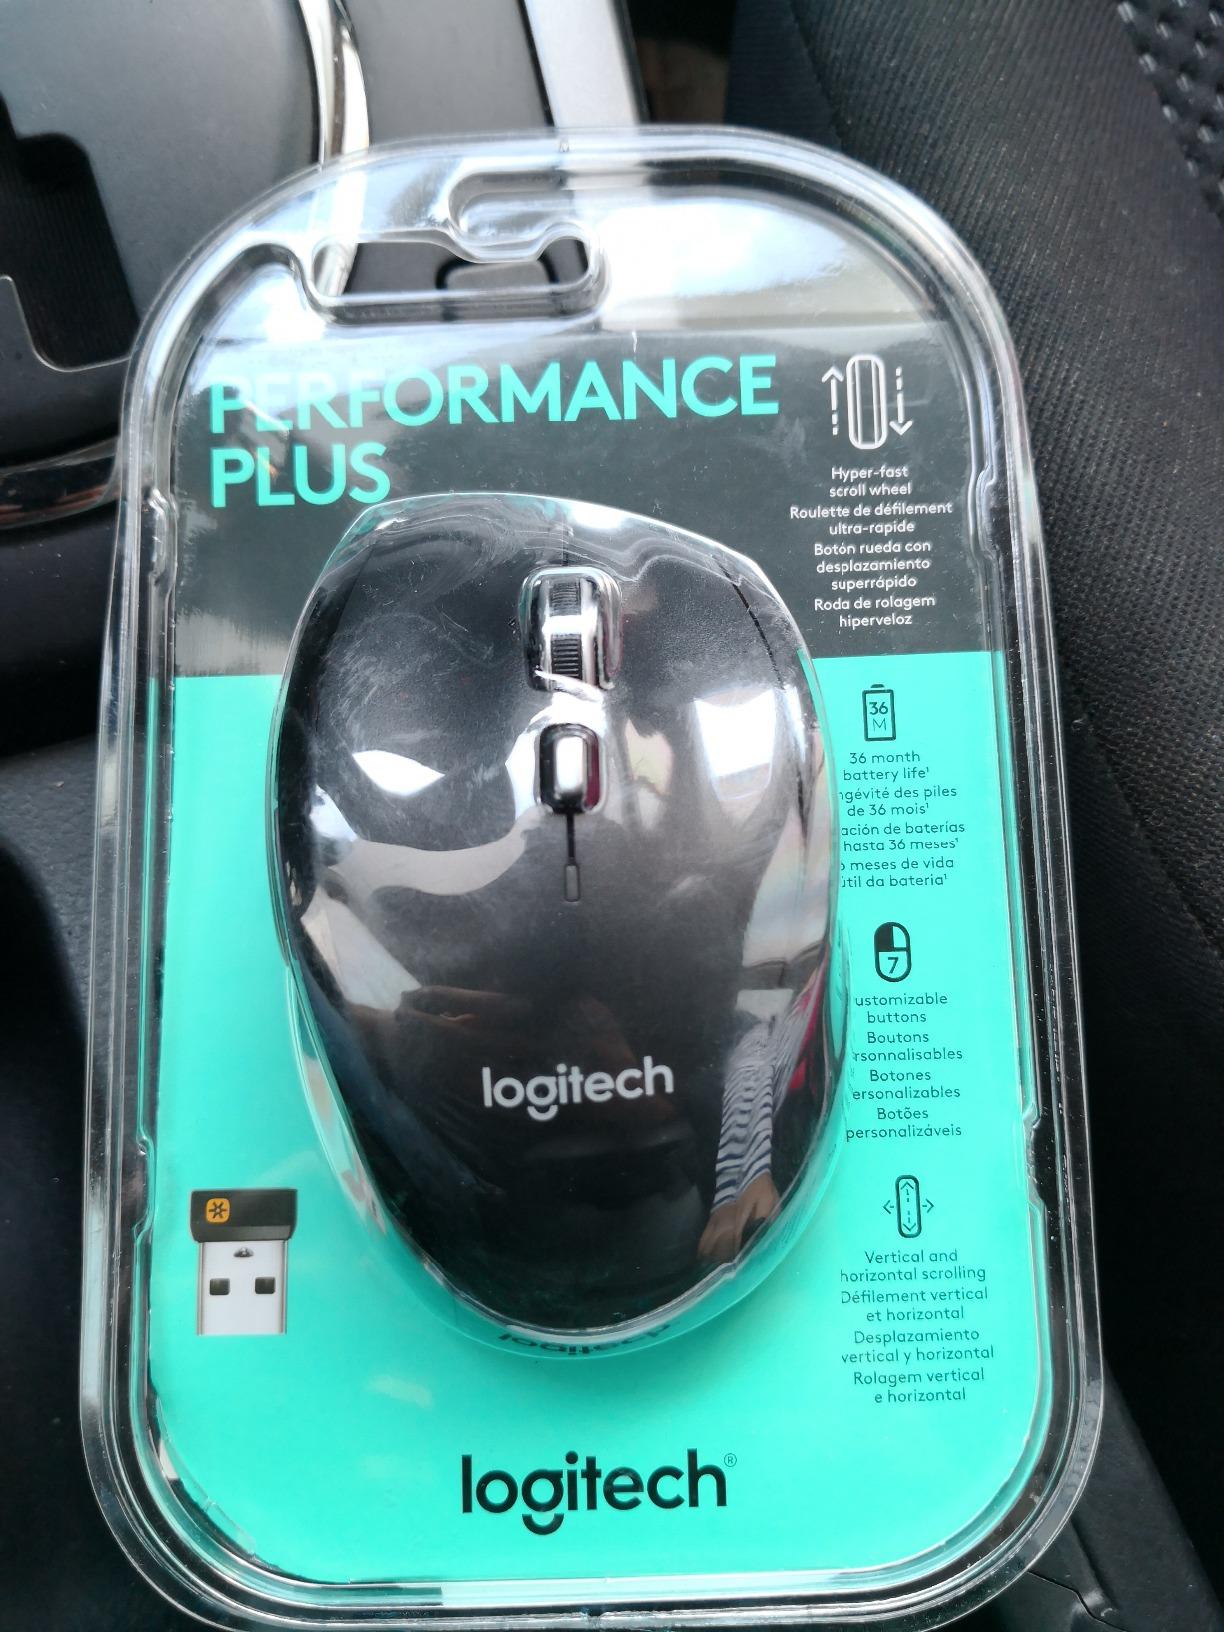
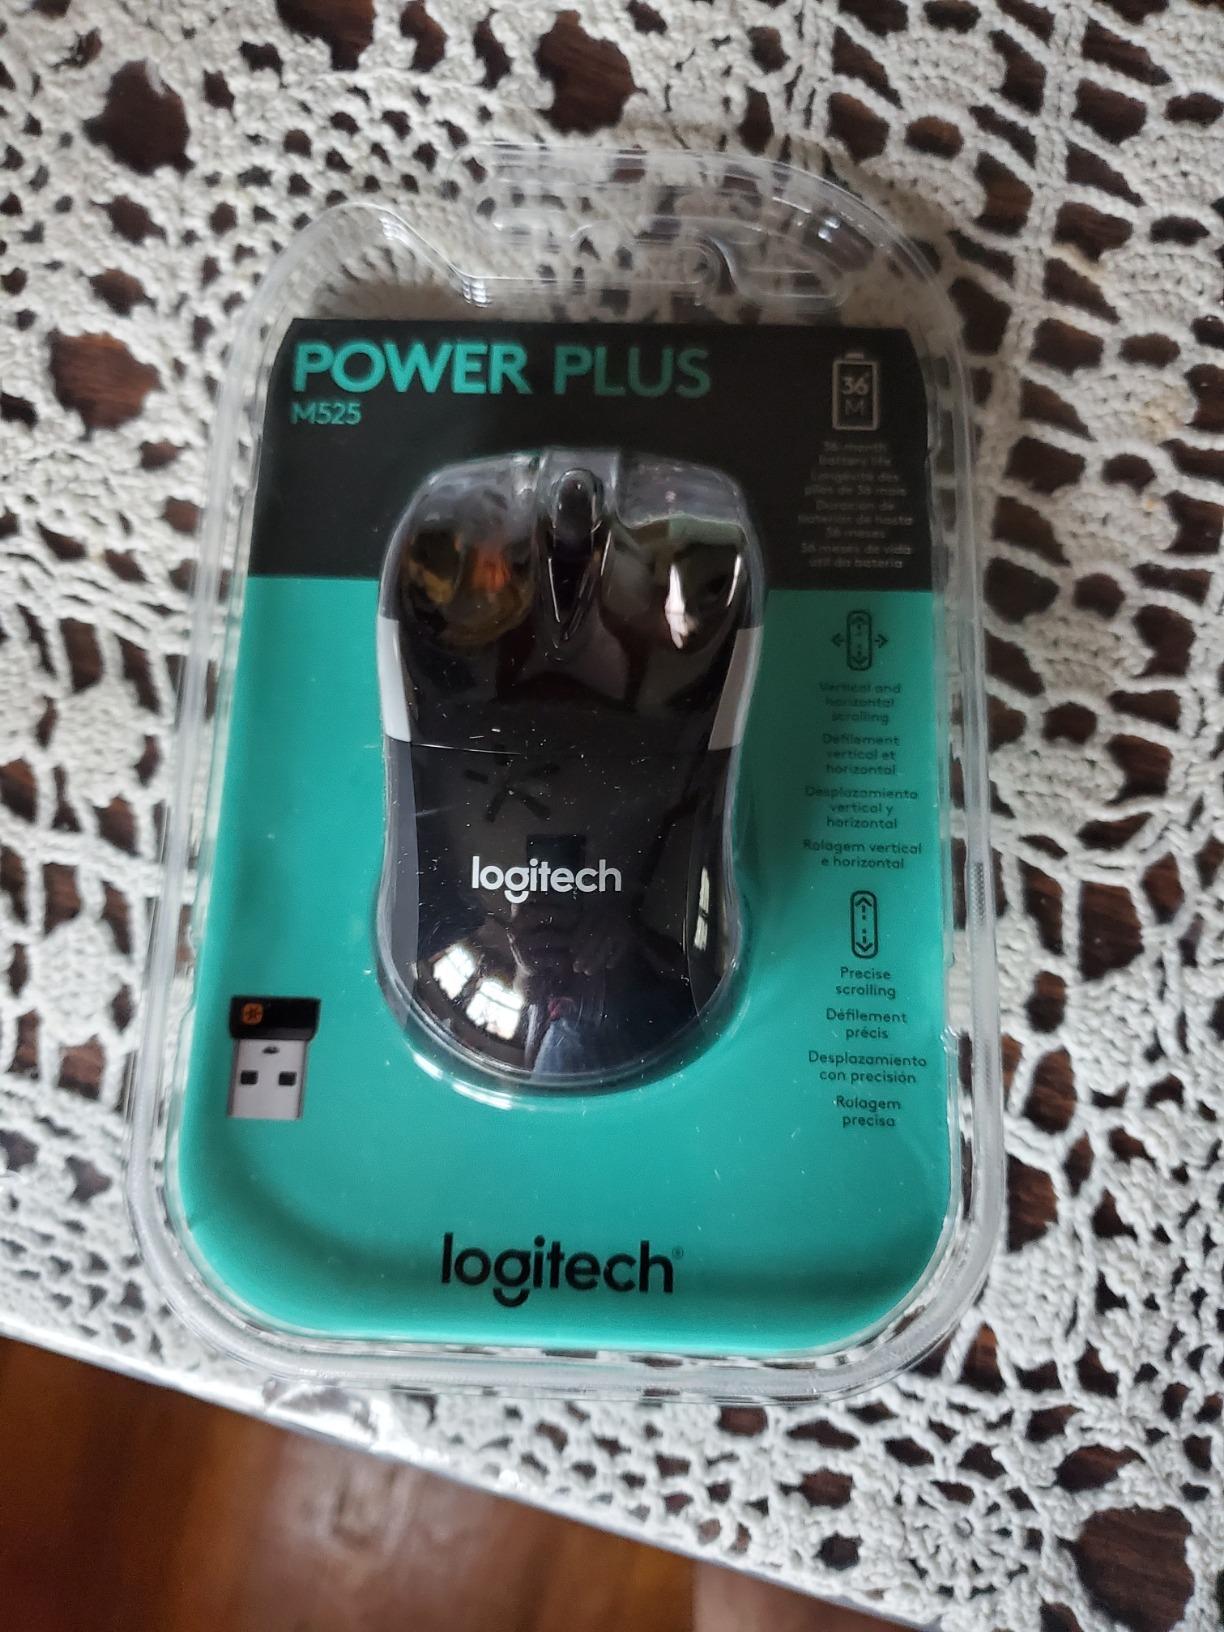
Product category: mouse
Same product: no